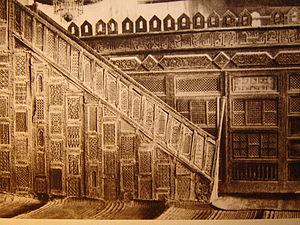
Minbar et maqsura de la Grande Mosquée de Kairouan. Carte postale historique.
La Grande Mosquée de Kairouan, également appelée mosquée Oqba Ibn Nafi en souvenir de son fondateur Oqba Ibn Nafi, est l'une des principales mosquées de Tunisie située à Kairouan. Historiquement première métropole musulmane du Maghreb, Kairouan, dont l'apogée sur les plans politique et intellectuel se situe au IXᵉ siècle, est réputée comme étant le centre spirituel et religieux de la Tunisie ; elle est aussi parfois considérée comme la quatrième ville sainte de l'islam sunnite.